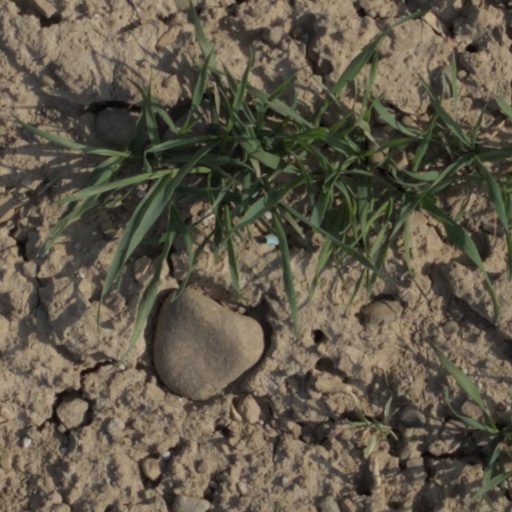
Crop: wheat